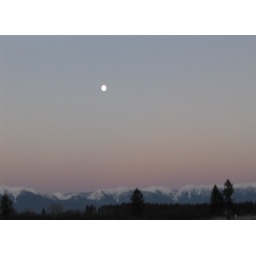
moon over swan mountains